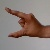
The image shows a hand gesture representing the letter 'Z' in Indian Sign Language.